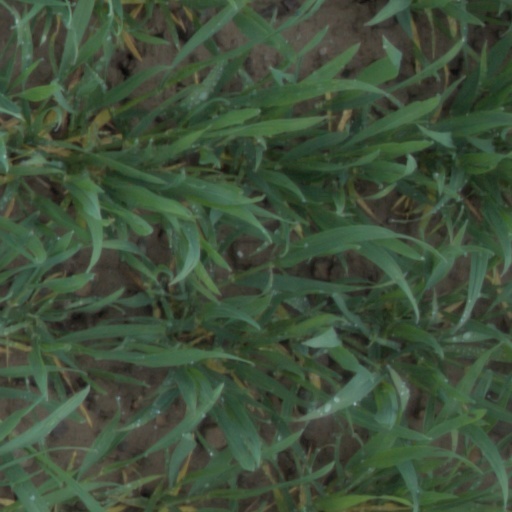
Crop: wheat